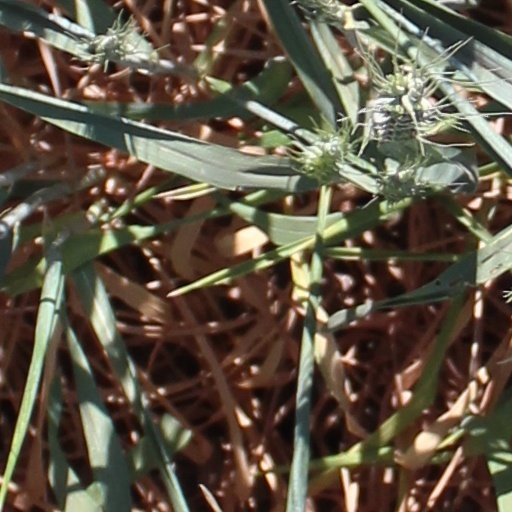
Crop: wheat